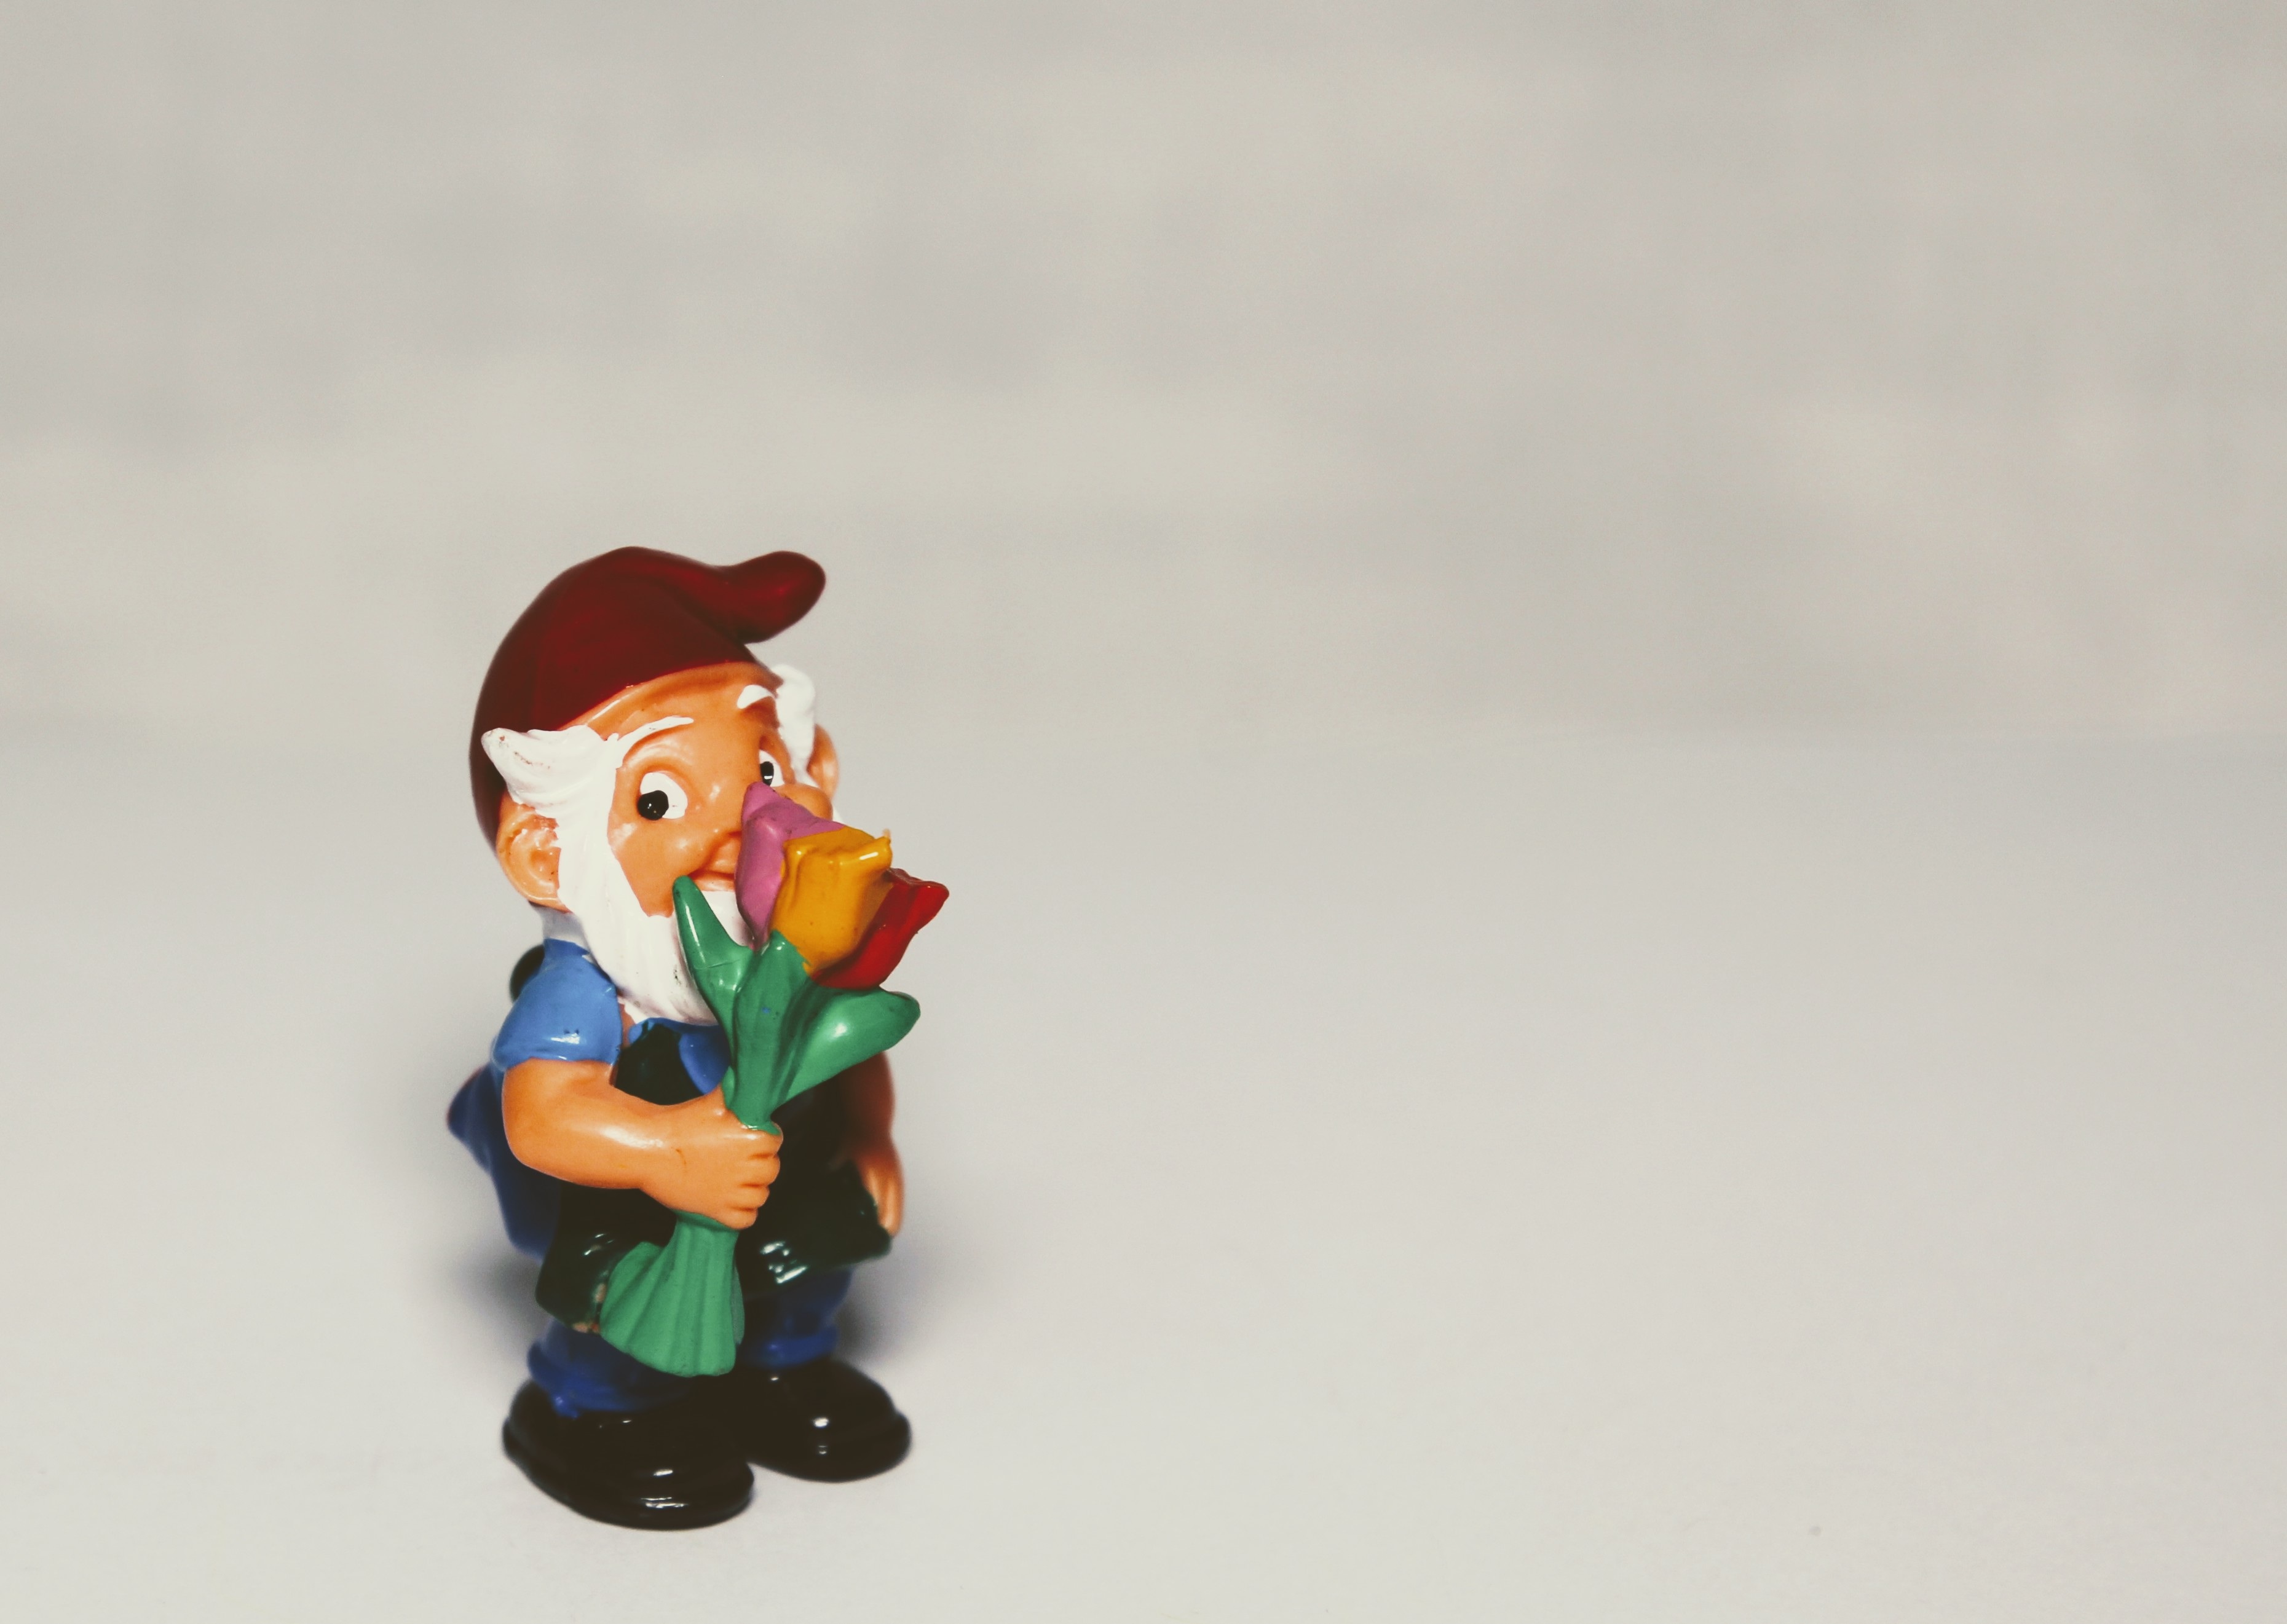
toy, flowers, children, figurine, toys, bouquet of flowers, dwarfs, garden gnomes, flowers dwarf, berraschungseifiguren, kids surprise